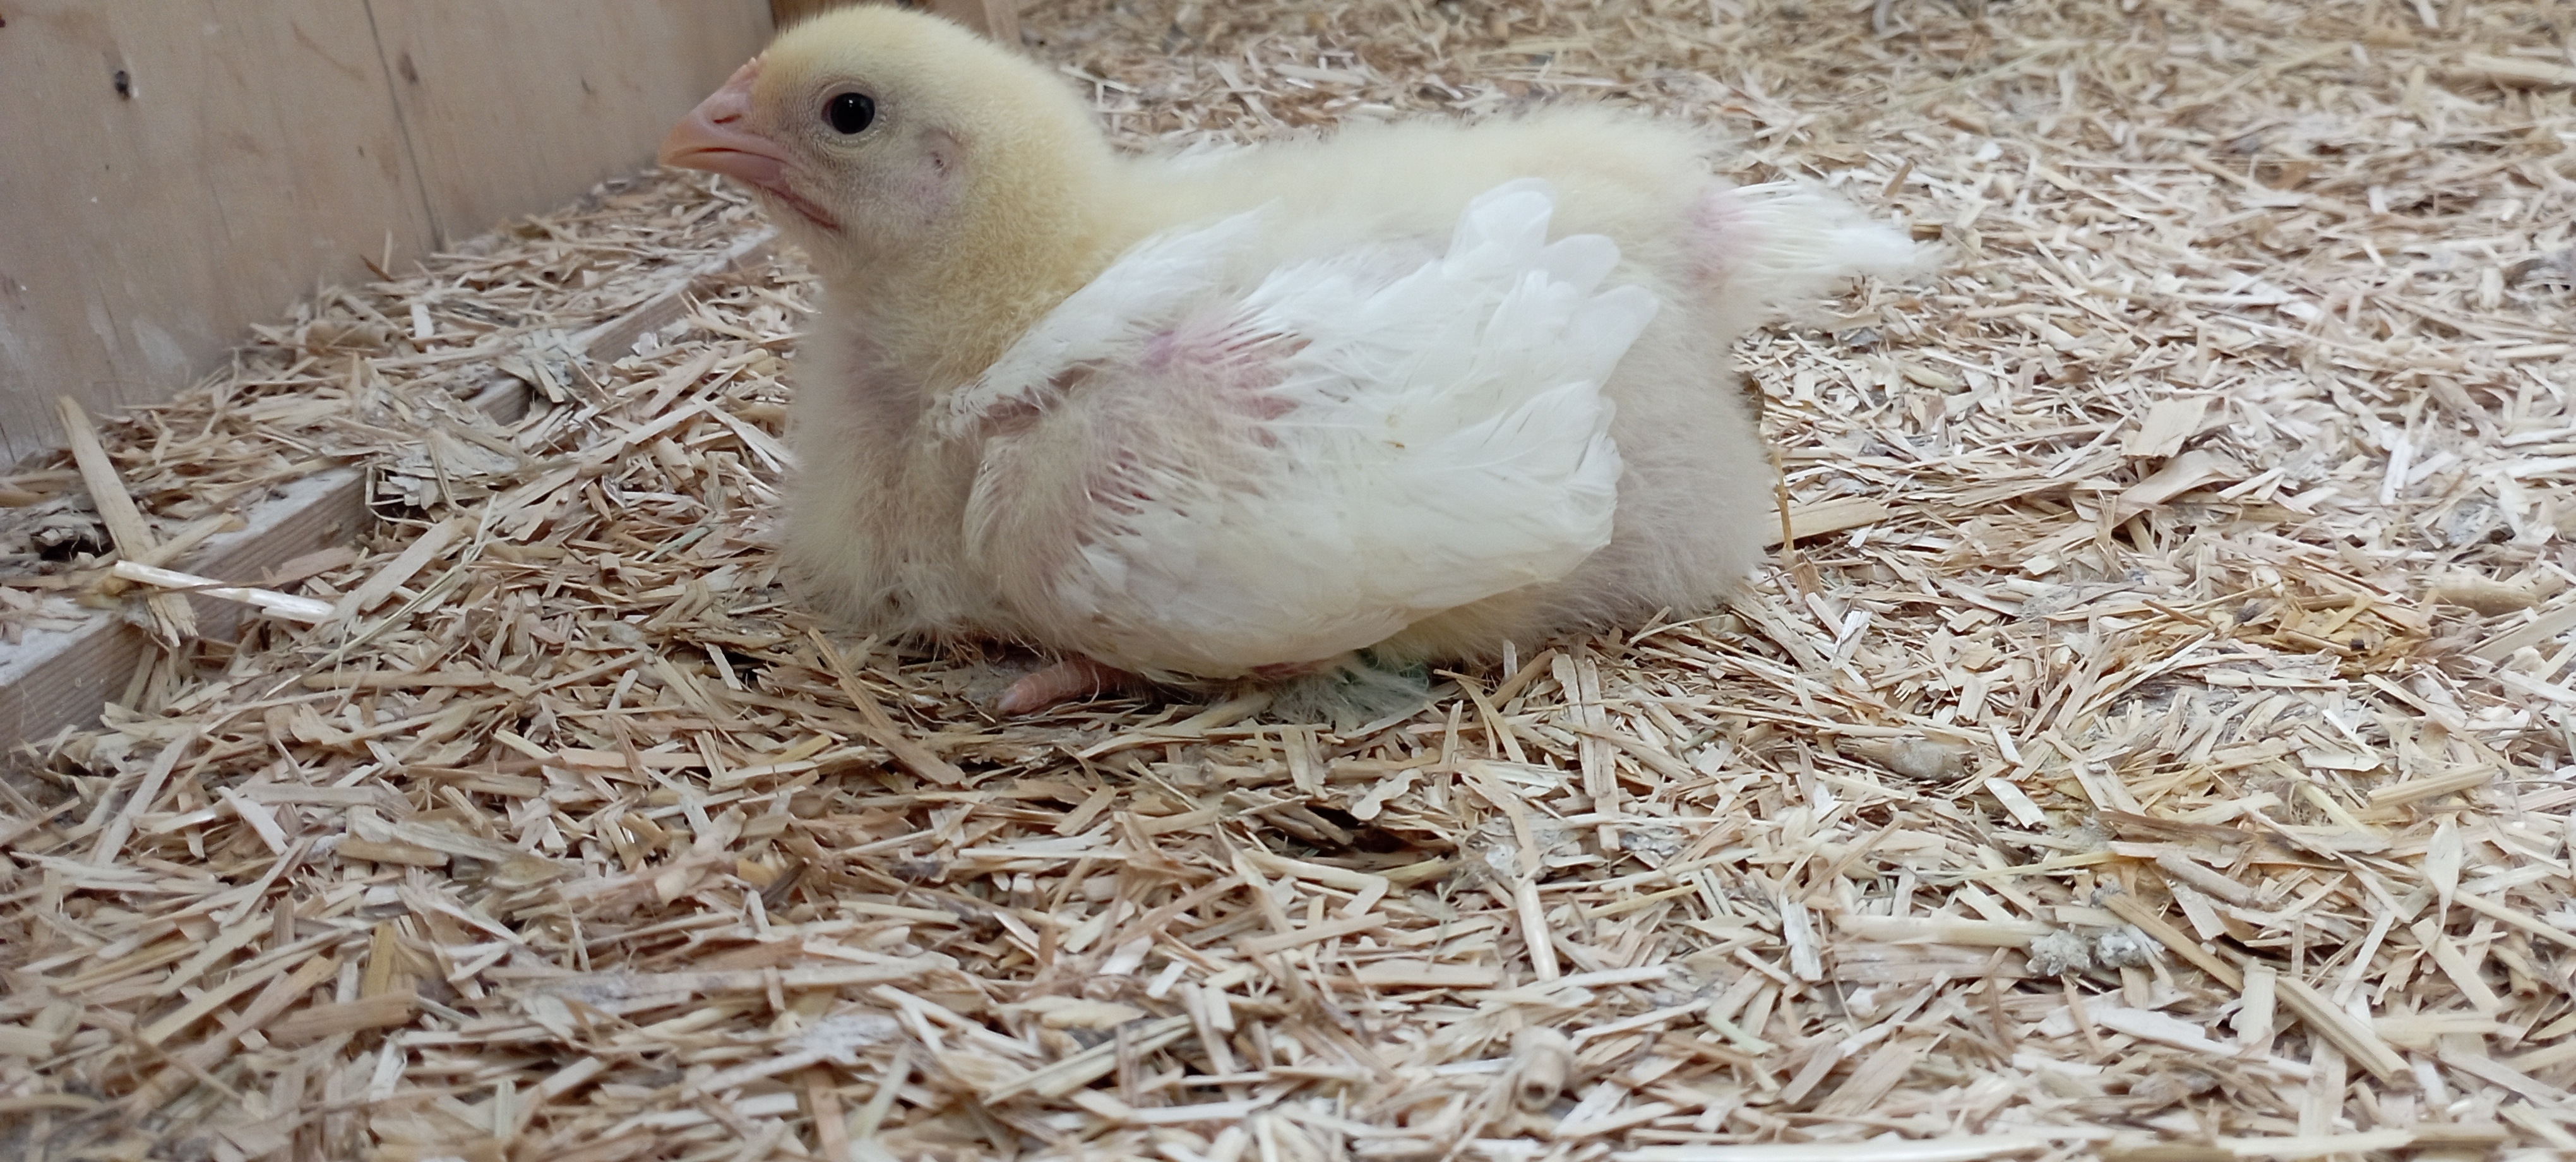
Weight: 392 g